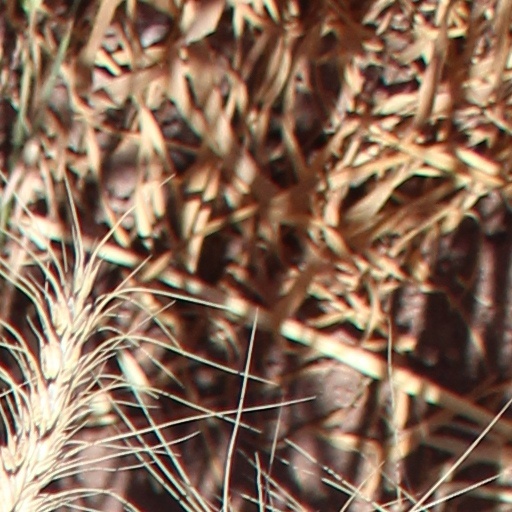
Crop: wheat